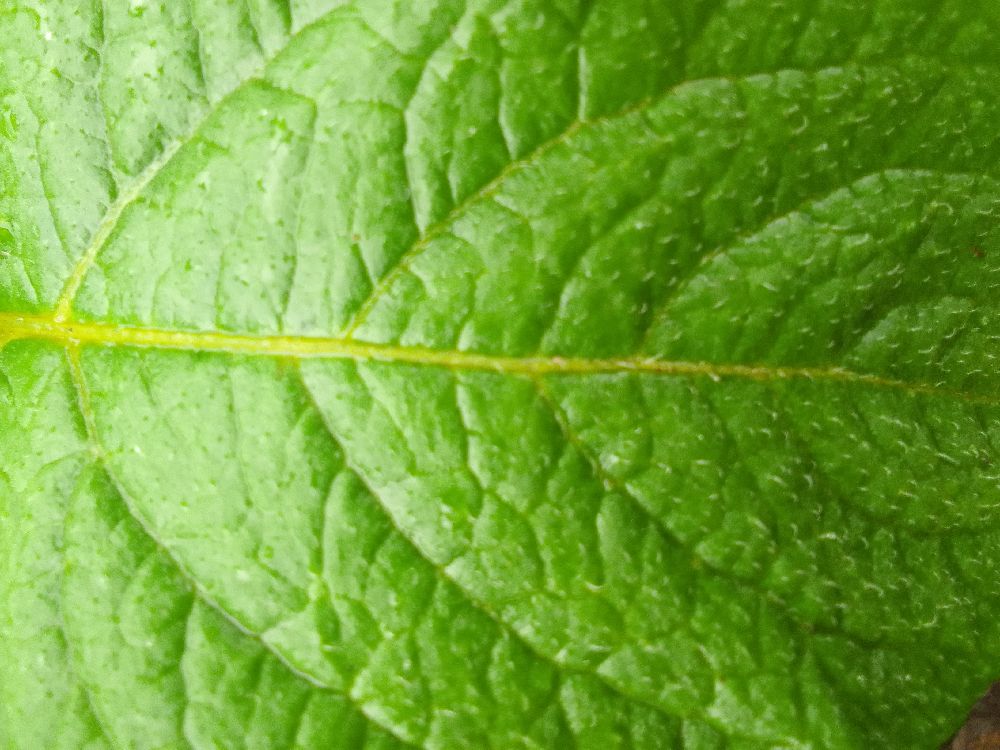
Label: Healthy